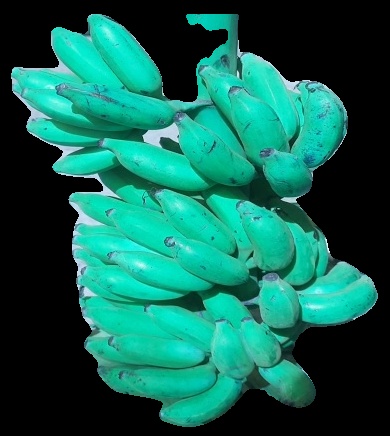
Variety: elakki-bale
Grade: grade3